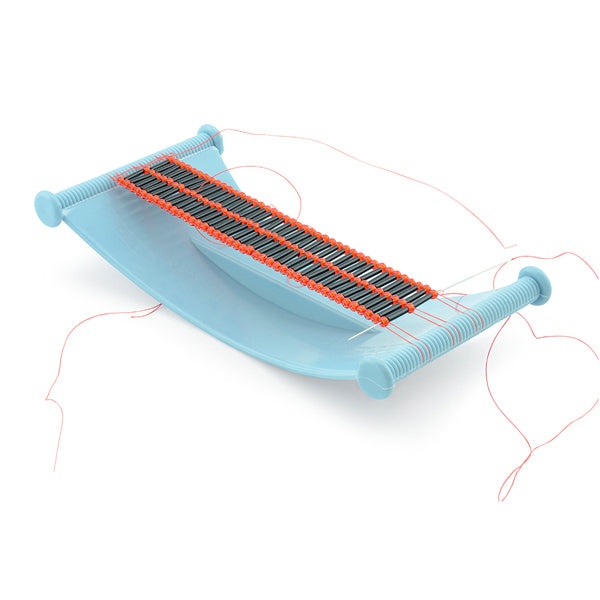
Beadalon Baby Jewel Loom by Julianna C. Avelar
Expertly designed by jewelry artist Julianna C. Avelar, the Beadalon Baby Jewel Loom is perfect for creating stunning beadwork. Its compact size and easy-to-use design make it ideal for on-the-go crafting. Craft intricate patterns and designs with ease, and elevate your jewelry-making skills.
Brand: Beadalon
Category: Arts & Entertainment > Hobbies & Creative Arts > Arts & Crafts > Art & Crafting Tools > Thread & Yarn Tools > Weaving Shuttles